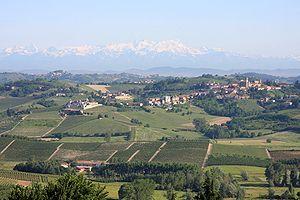
Les Paléologue sont une famille noble d’origine grecque dont est issue la dernière dynastie ayant gouverné l'Empire byzantin. Originaires de Macédoine, les Paléologues s’illustrèrent surtout comme commandants militaires et gouverneurs de provinces. Après la quatrième croisade, divers membres de la famille s’établirent en Épire ou trouvèrent refuge dans l’Empire de Nicée voisin où Michel VIII usurpa le trône en 1259, reprit Constantinople et fut couronné empereur byzantin en 1261. Ses descendants gouvernèrent l’empire jusqu’à la chute de Constantinople aux mains des Turcs ottomans le 29 mai 1453. Pendant cette période, la famille Paléologue gouverna également, de façon intermittente, le despotat de Morée. D’autres s’établirent en Italie où une branche des Paléologues deviendra seigneur de Montferrat, héritage qui sera transféré ultérieurement à la famille Gonzague, qui régnait sur le duché de Mantoue. Le nom a également été porté par des familles phanariotes, sans qu’il soit démontrable s’il s’agit de descendants, de parents par alliance ou d’homonymes.
L'agriculture de l'Italie, représentait en 5% du PIB et employait 5 % de la population active italienne.
Castelnuovo Calcea est une commune italienne de la province d'Asti dans la région Piémont en Italie.
Le Montferrat est une région historique du Piémont, dans le nord-ouest de l'Italie. Il s'étend essentiellement sur les actuelles provinces d'Asti et d'Alexandrie. Depuis le 22 juin 2014, certains vignobles du Montferrat sont inscrits sur la liste du patrimoine mondial de l'UNESCO, dans le cadre d'une d'appellation unique visant aussi le Roero et les langhe: « paysage viticole du Piémont : Langhe-Roero et Monferrato ».